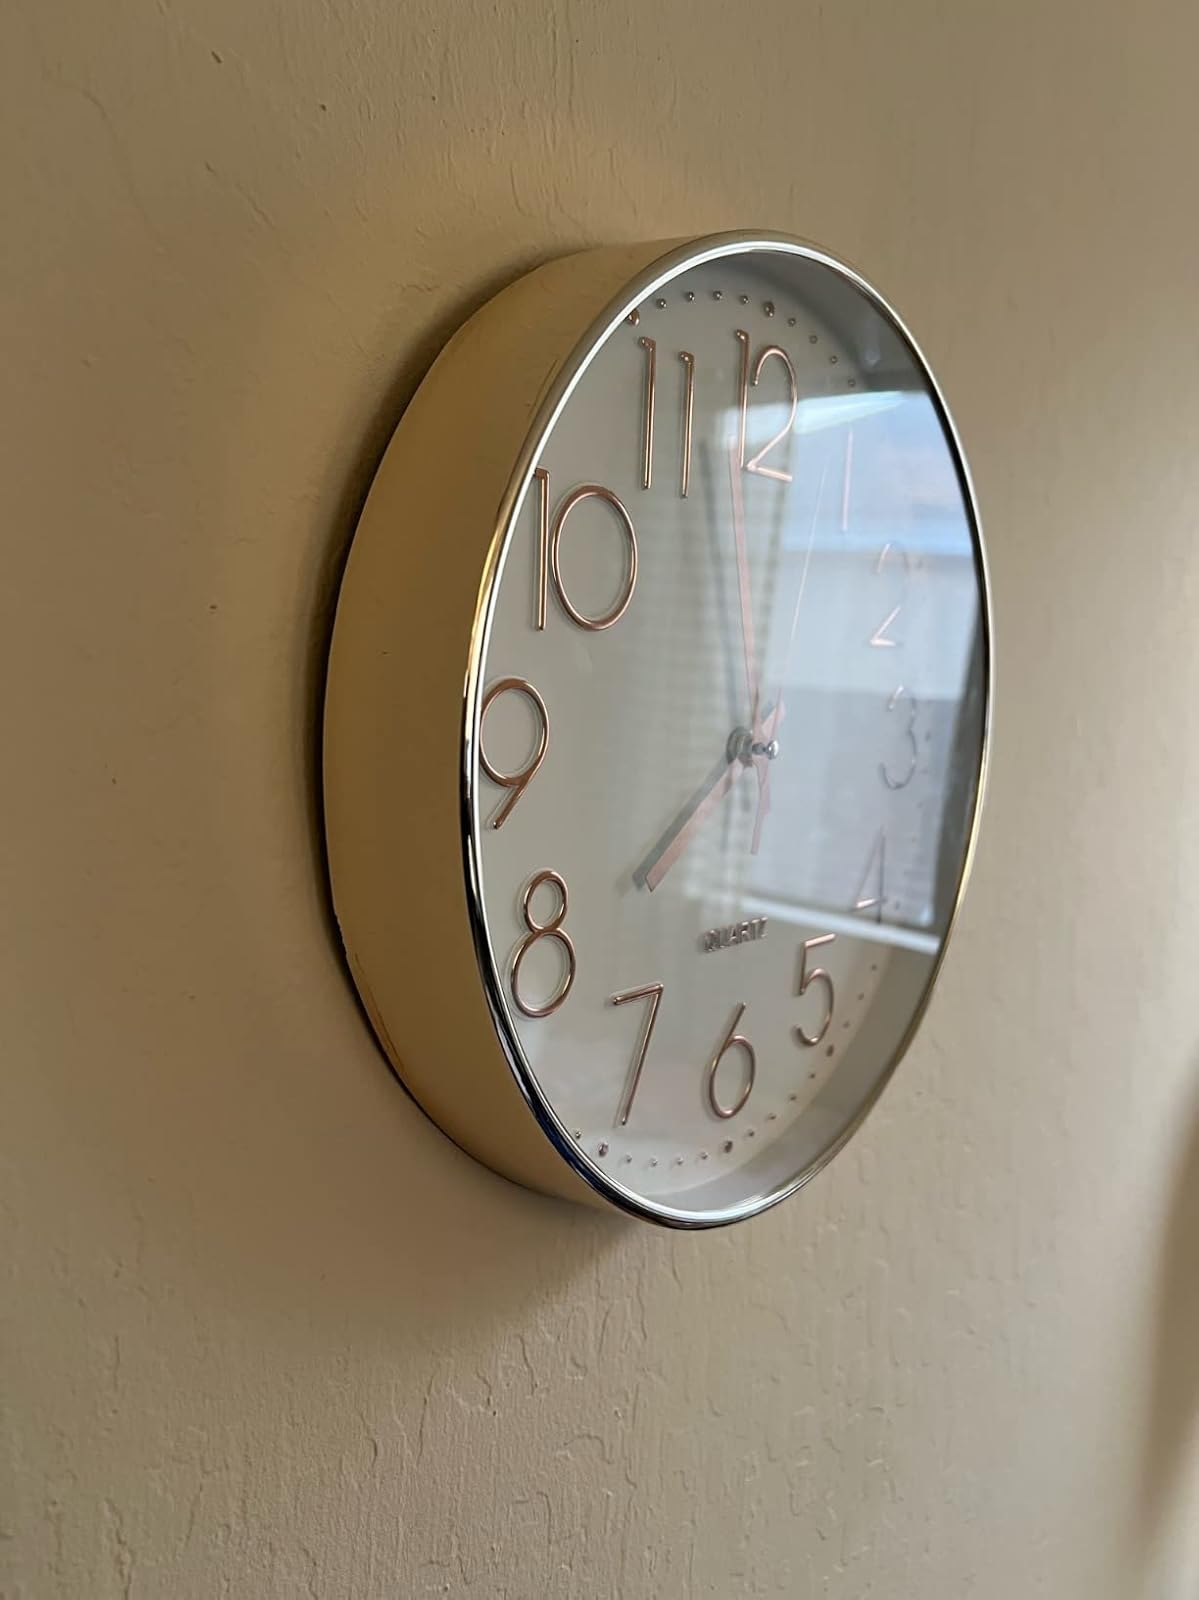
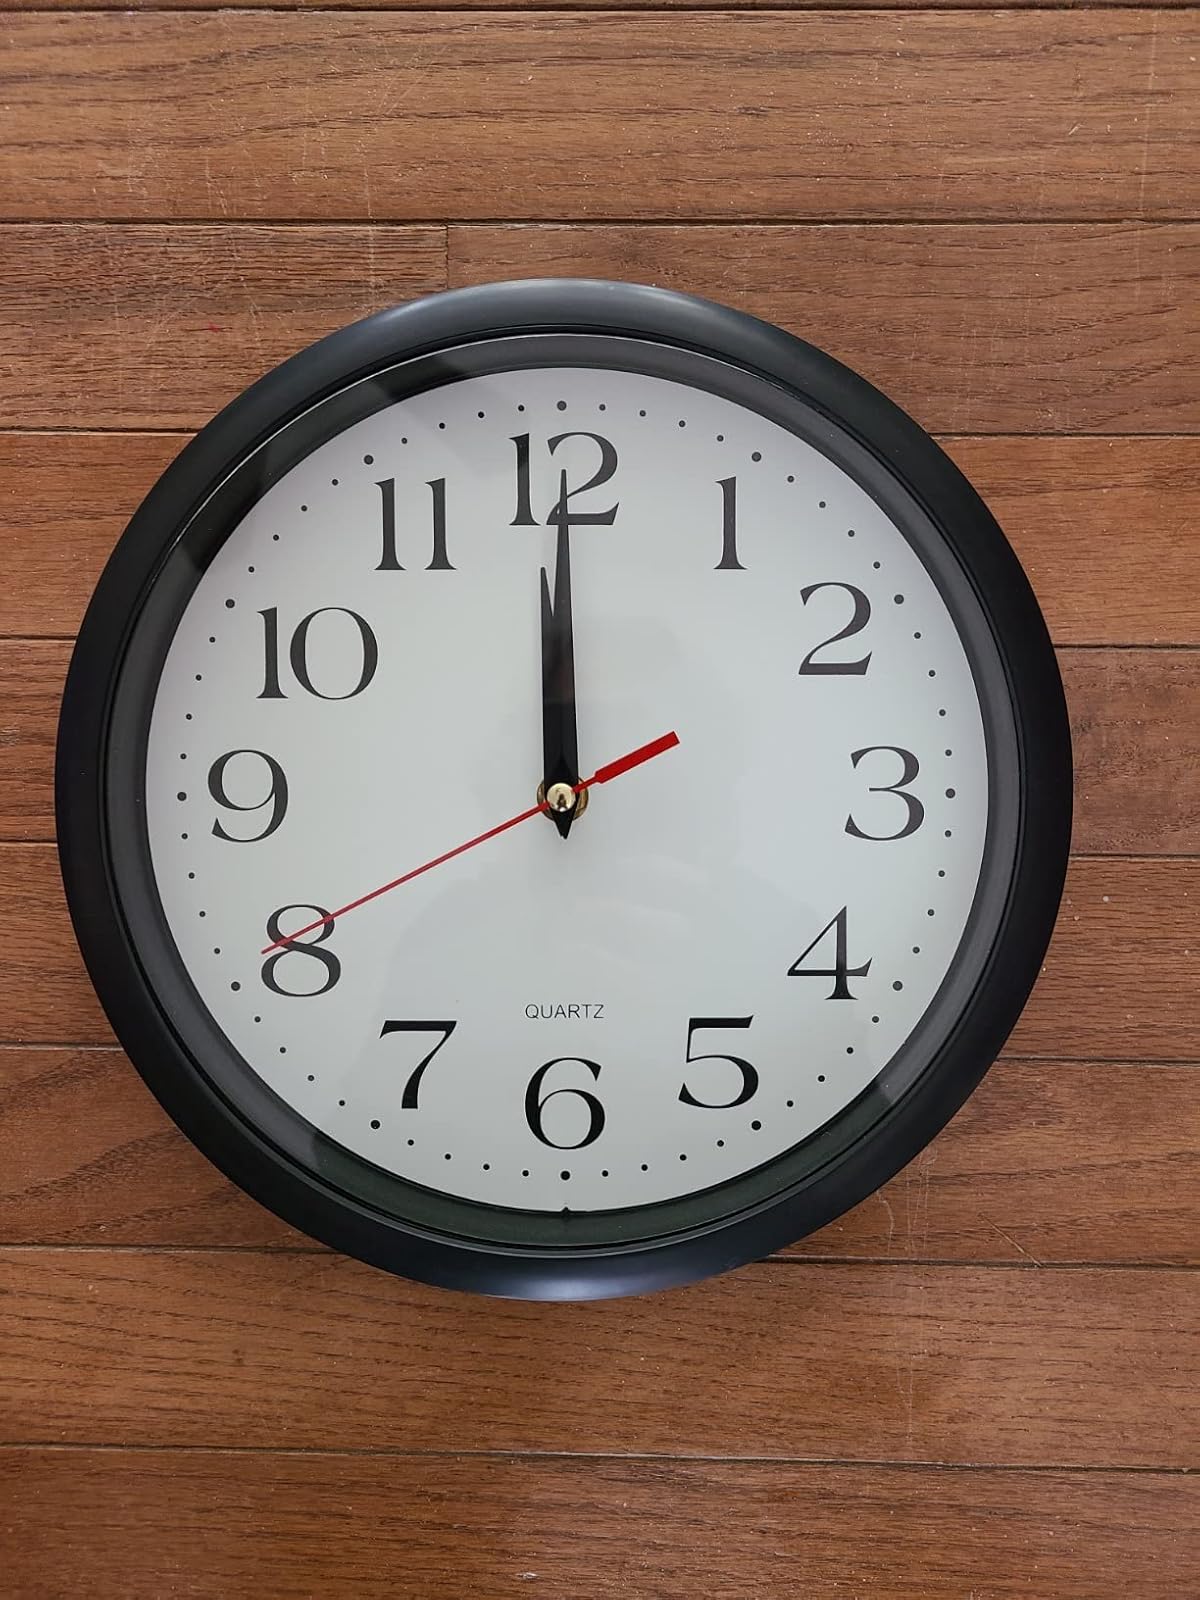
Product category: clock
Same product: no